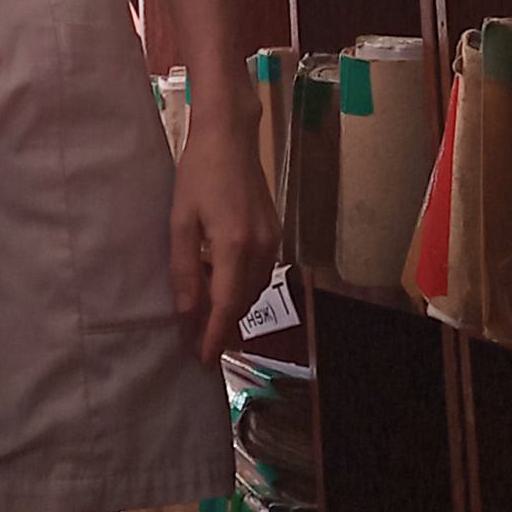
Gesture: no_gesture